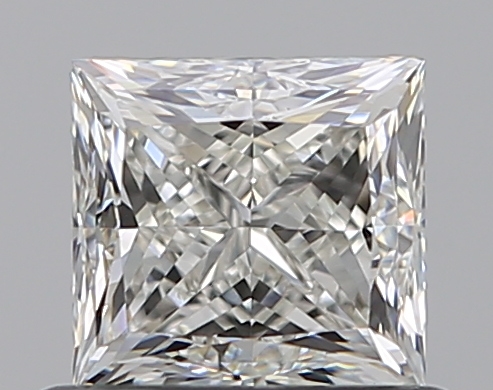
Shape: princess
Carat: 0.7
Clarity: VS2
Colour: I
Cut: GD
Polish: EX
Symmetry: EX
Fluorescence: F
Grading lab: GIA
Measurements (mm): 4.76 x 4.57 x 3.58